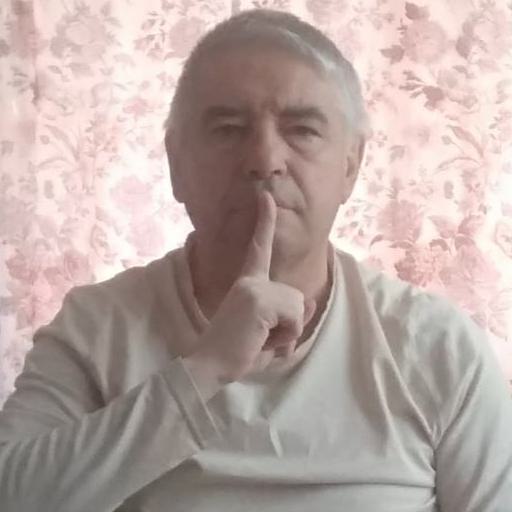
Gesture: mute